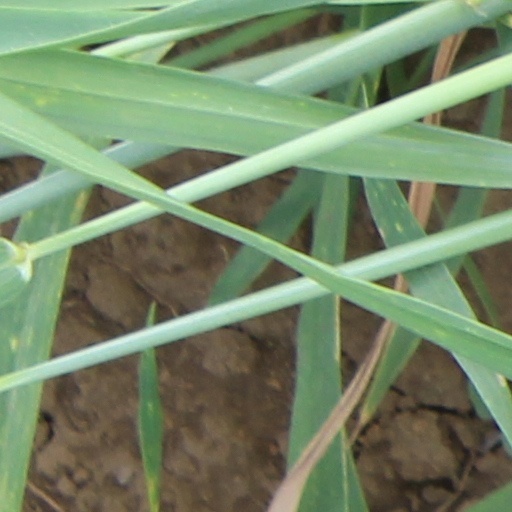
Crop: wheat